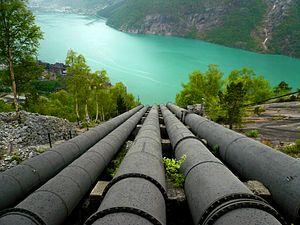
La route européenne du patrimoine industriel est un réseau d'infrastructures touristiques formant un itinéraire touristique ayant pour thème le patrimoine industriel européen.
Les Alpes scandinaves ou Scandes sont une chaîne de montagnes s'étendant tout le long de la côte ouest de la péninsule Scandinave. Elles couvrent l'essentiel de la Norvège, le Nord-Ouest et l'Ouest de la Suède ainsi qu'une toute petite partie de l'Extrême-Nord de la Finlande. Il s'agit d'une des plus importantes chaînes de montagnes d'Europe, s'étirant du sud-ouest au nord-est sur 1 700 km, avec une largeur maximale de 300 km. La chaîne possède deux zones de haute altitude, une au sud de la Norvège, autour du Jotunheimen où se trouve le Galdhøpiggen, point culminant de la chaîne et du pays concerné, et une autre dans le Nord de la Suède, avec le Kebnekaise, point culminant du pays — le point culminant de Finlande se trouve aussi dans la chaîne : il s'agit du Halti.